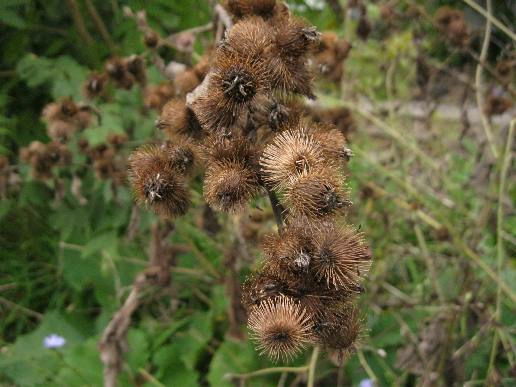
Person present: No